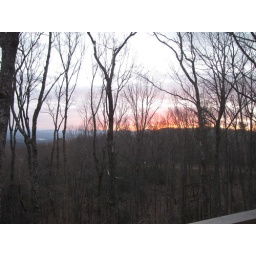
This place was incredible. This is the view from the bed in the main floor bedroom.